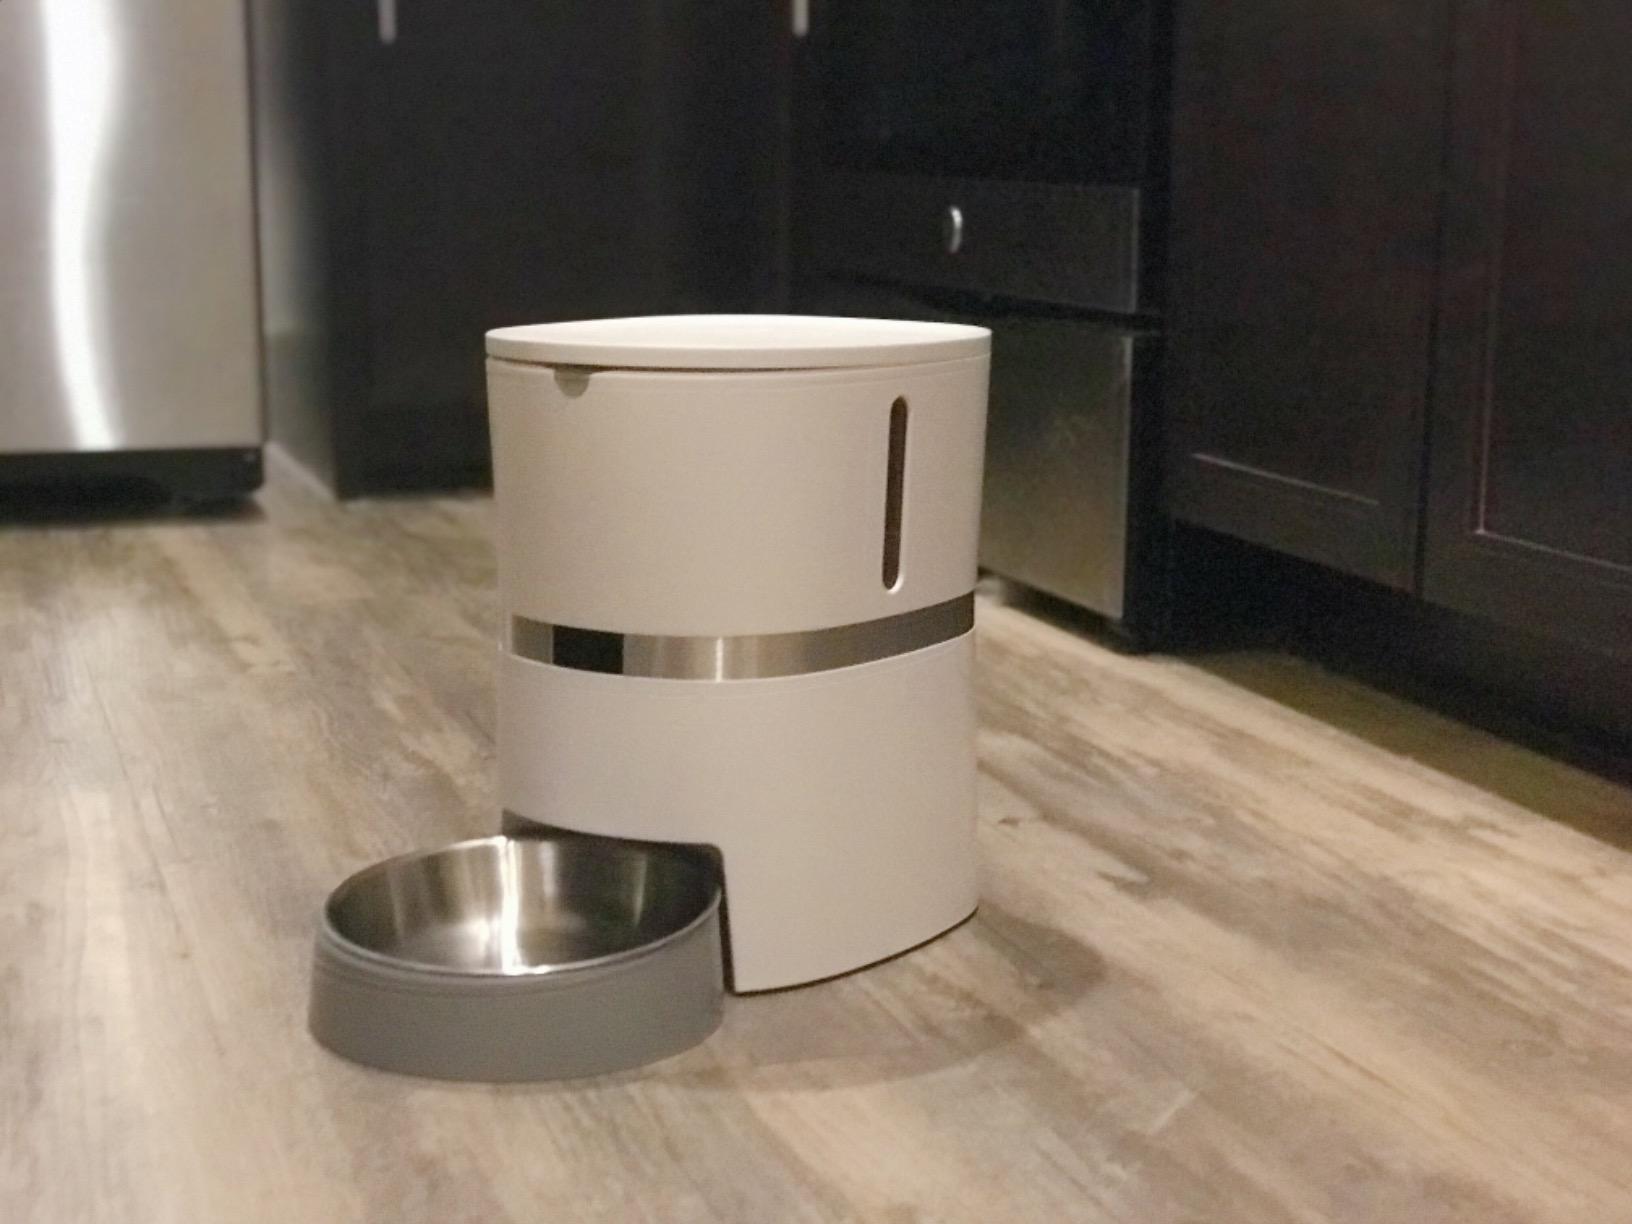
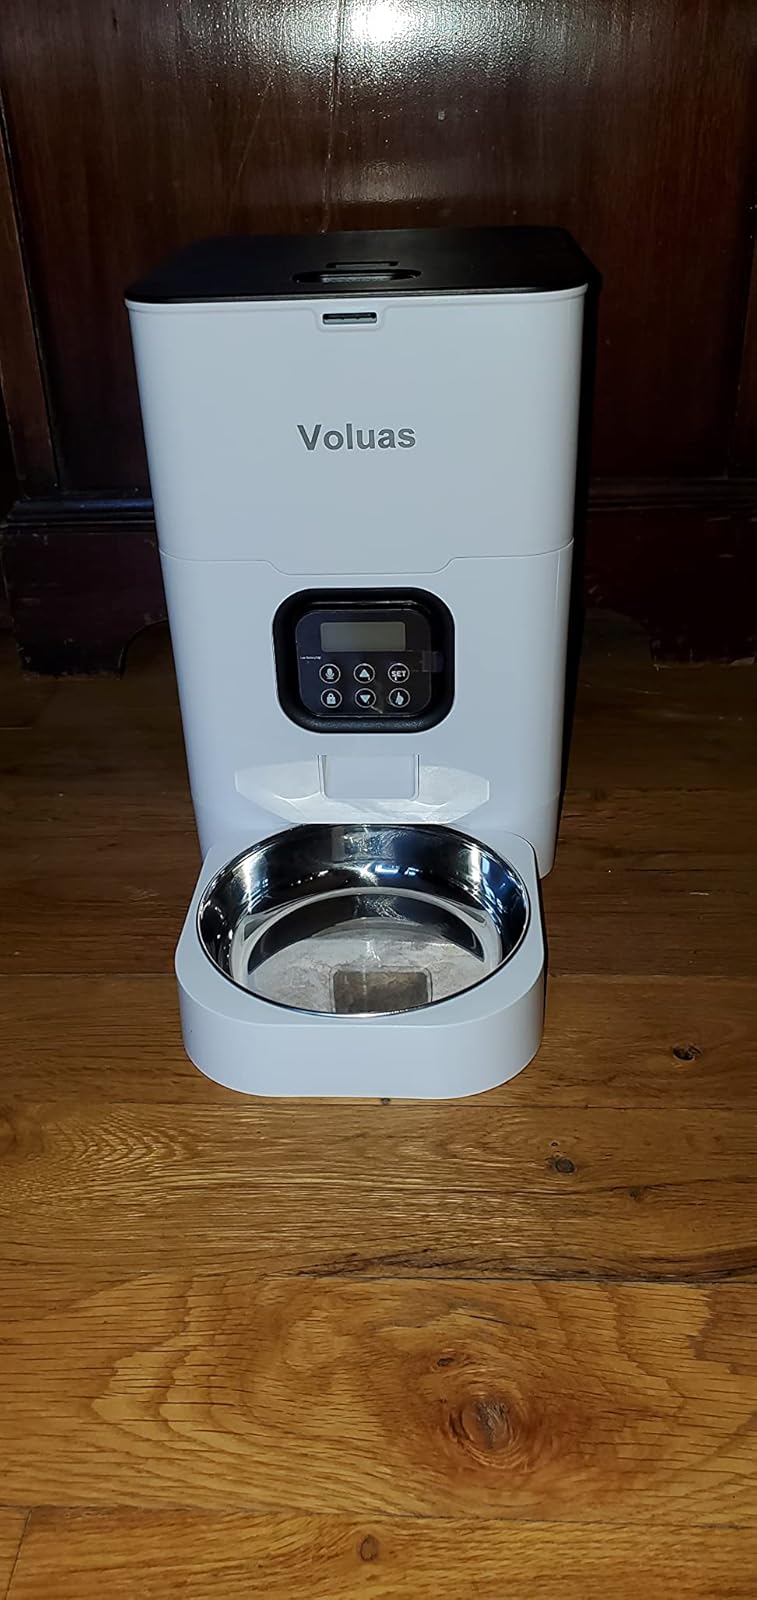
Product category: items_feeder
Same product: no